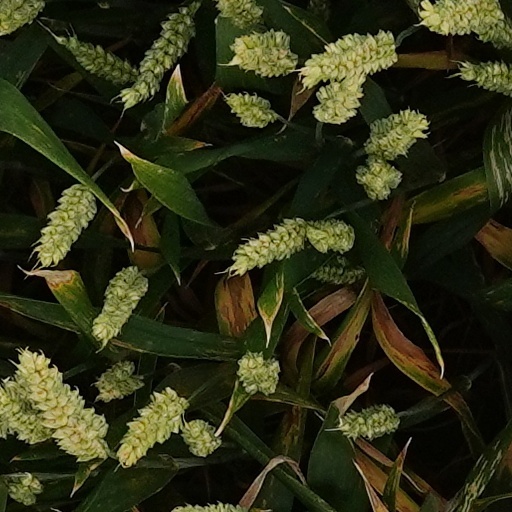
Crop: wheat